Captivating

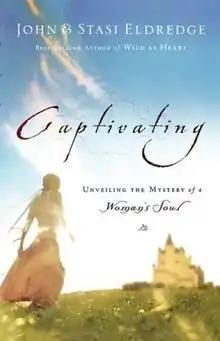

Captivating: Unveiling the Mystery of a Woman's Soul is a book published in 2005 by John Eldredge and his wife Stasi. The book rejects the idea of an ideal woman and explores biblical scripture from the view that God desires woman to embrace, rather than fear, her femininity. "Captivating" is a companion to "Wild at Heart", also by John Eldredge, and argues that its model of femininity complements men's innate desires for "a battle to fight," "an adventure to live," and "a beauty to rescue." They claim that women have three core desires: "to be romanced, to play an irreplaceable role in a great adventure, and to unveil beauty".